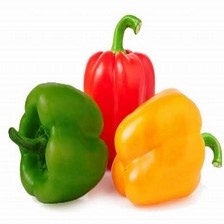
Label: capsicum